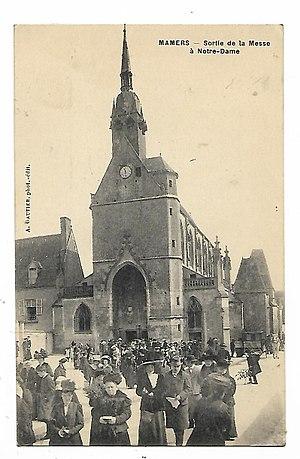
Sortie de messe à l'église Notre-Dame de Mamers vers 1906.
Mamers est une commune française, située dans le département de la Sarthe en région Pays de la Loire, peuplée de 5 299 habitants.